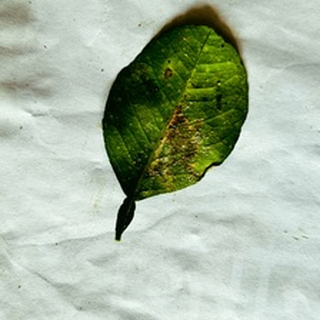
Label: lemon_bacterial_blight